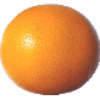
Label: Grapefruit Pink 1